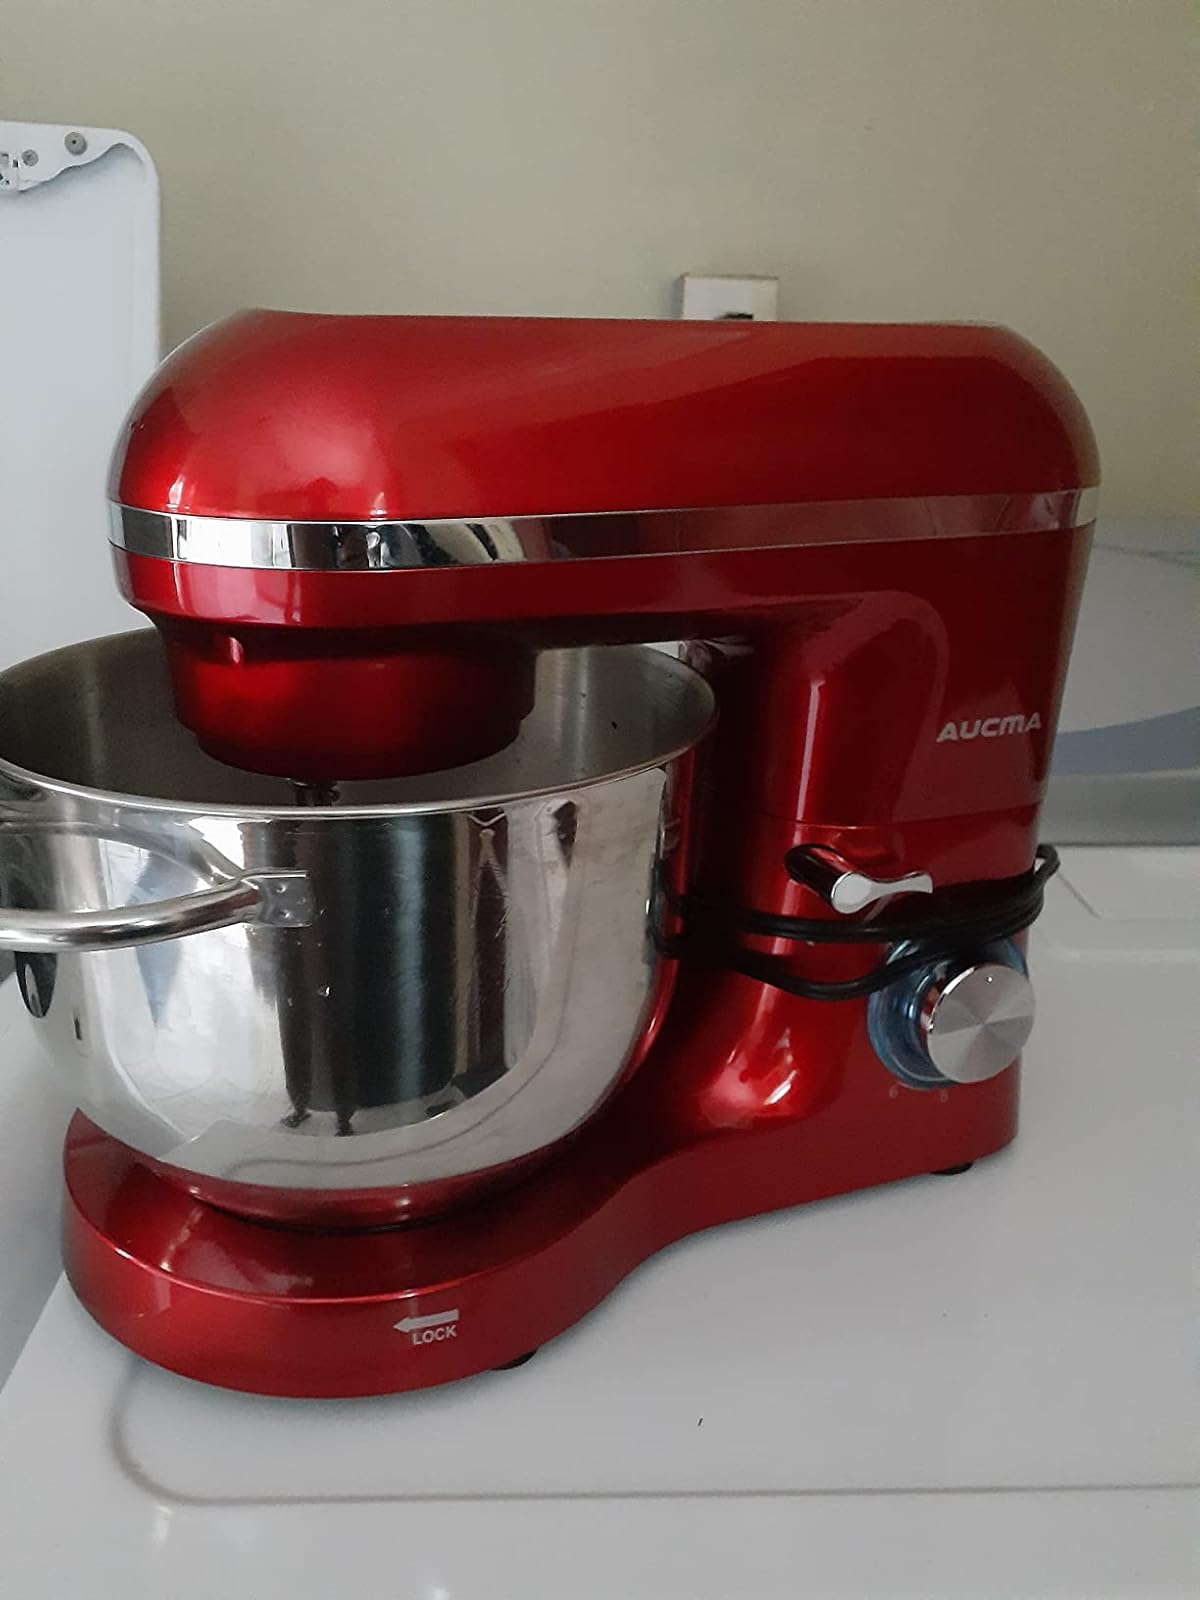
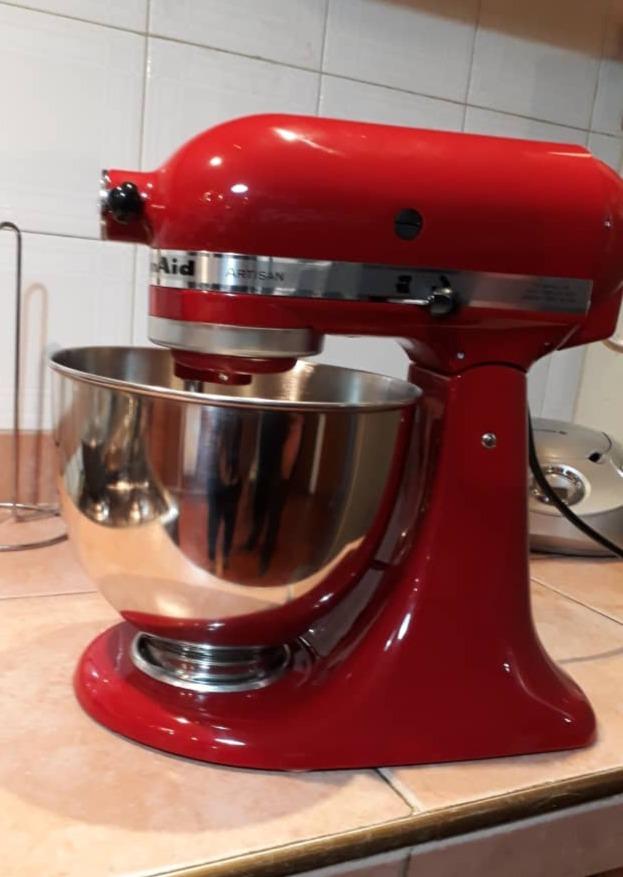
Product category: items_mixer
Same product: no